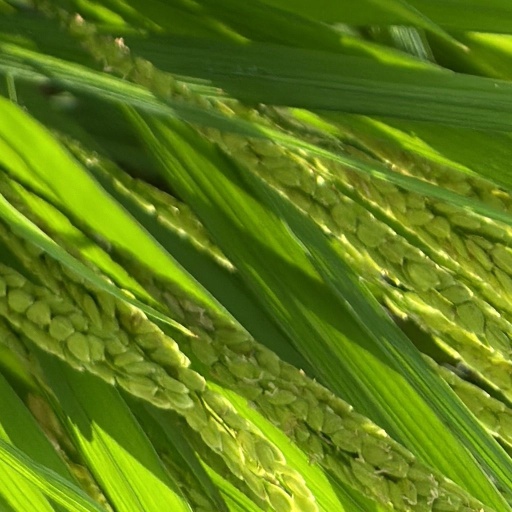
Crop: rice